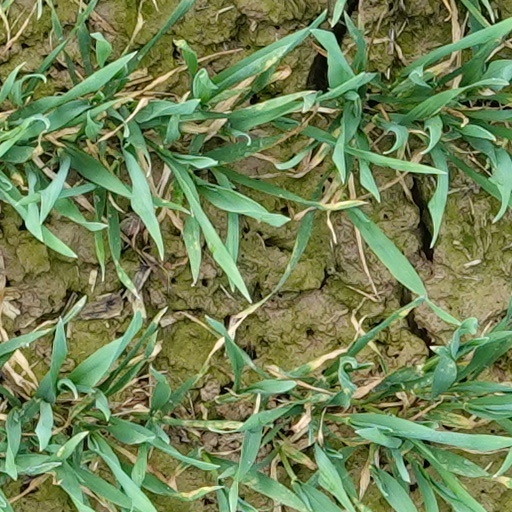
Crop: wheat